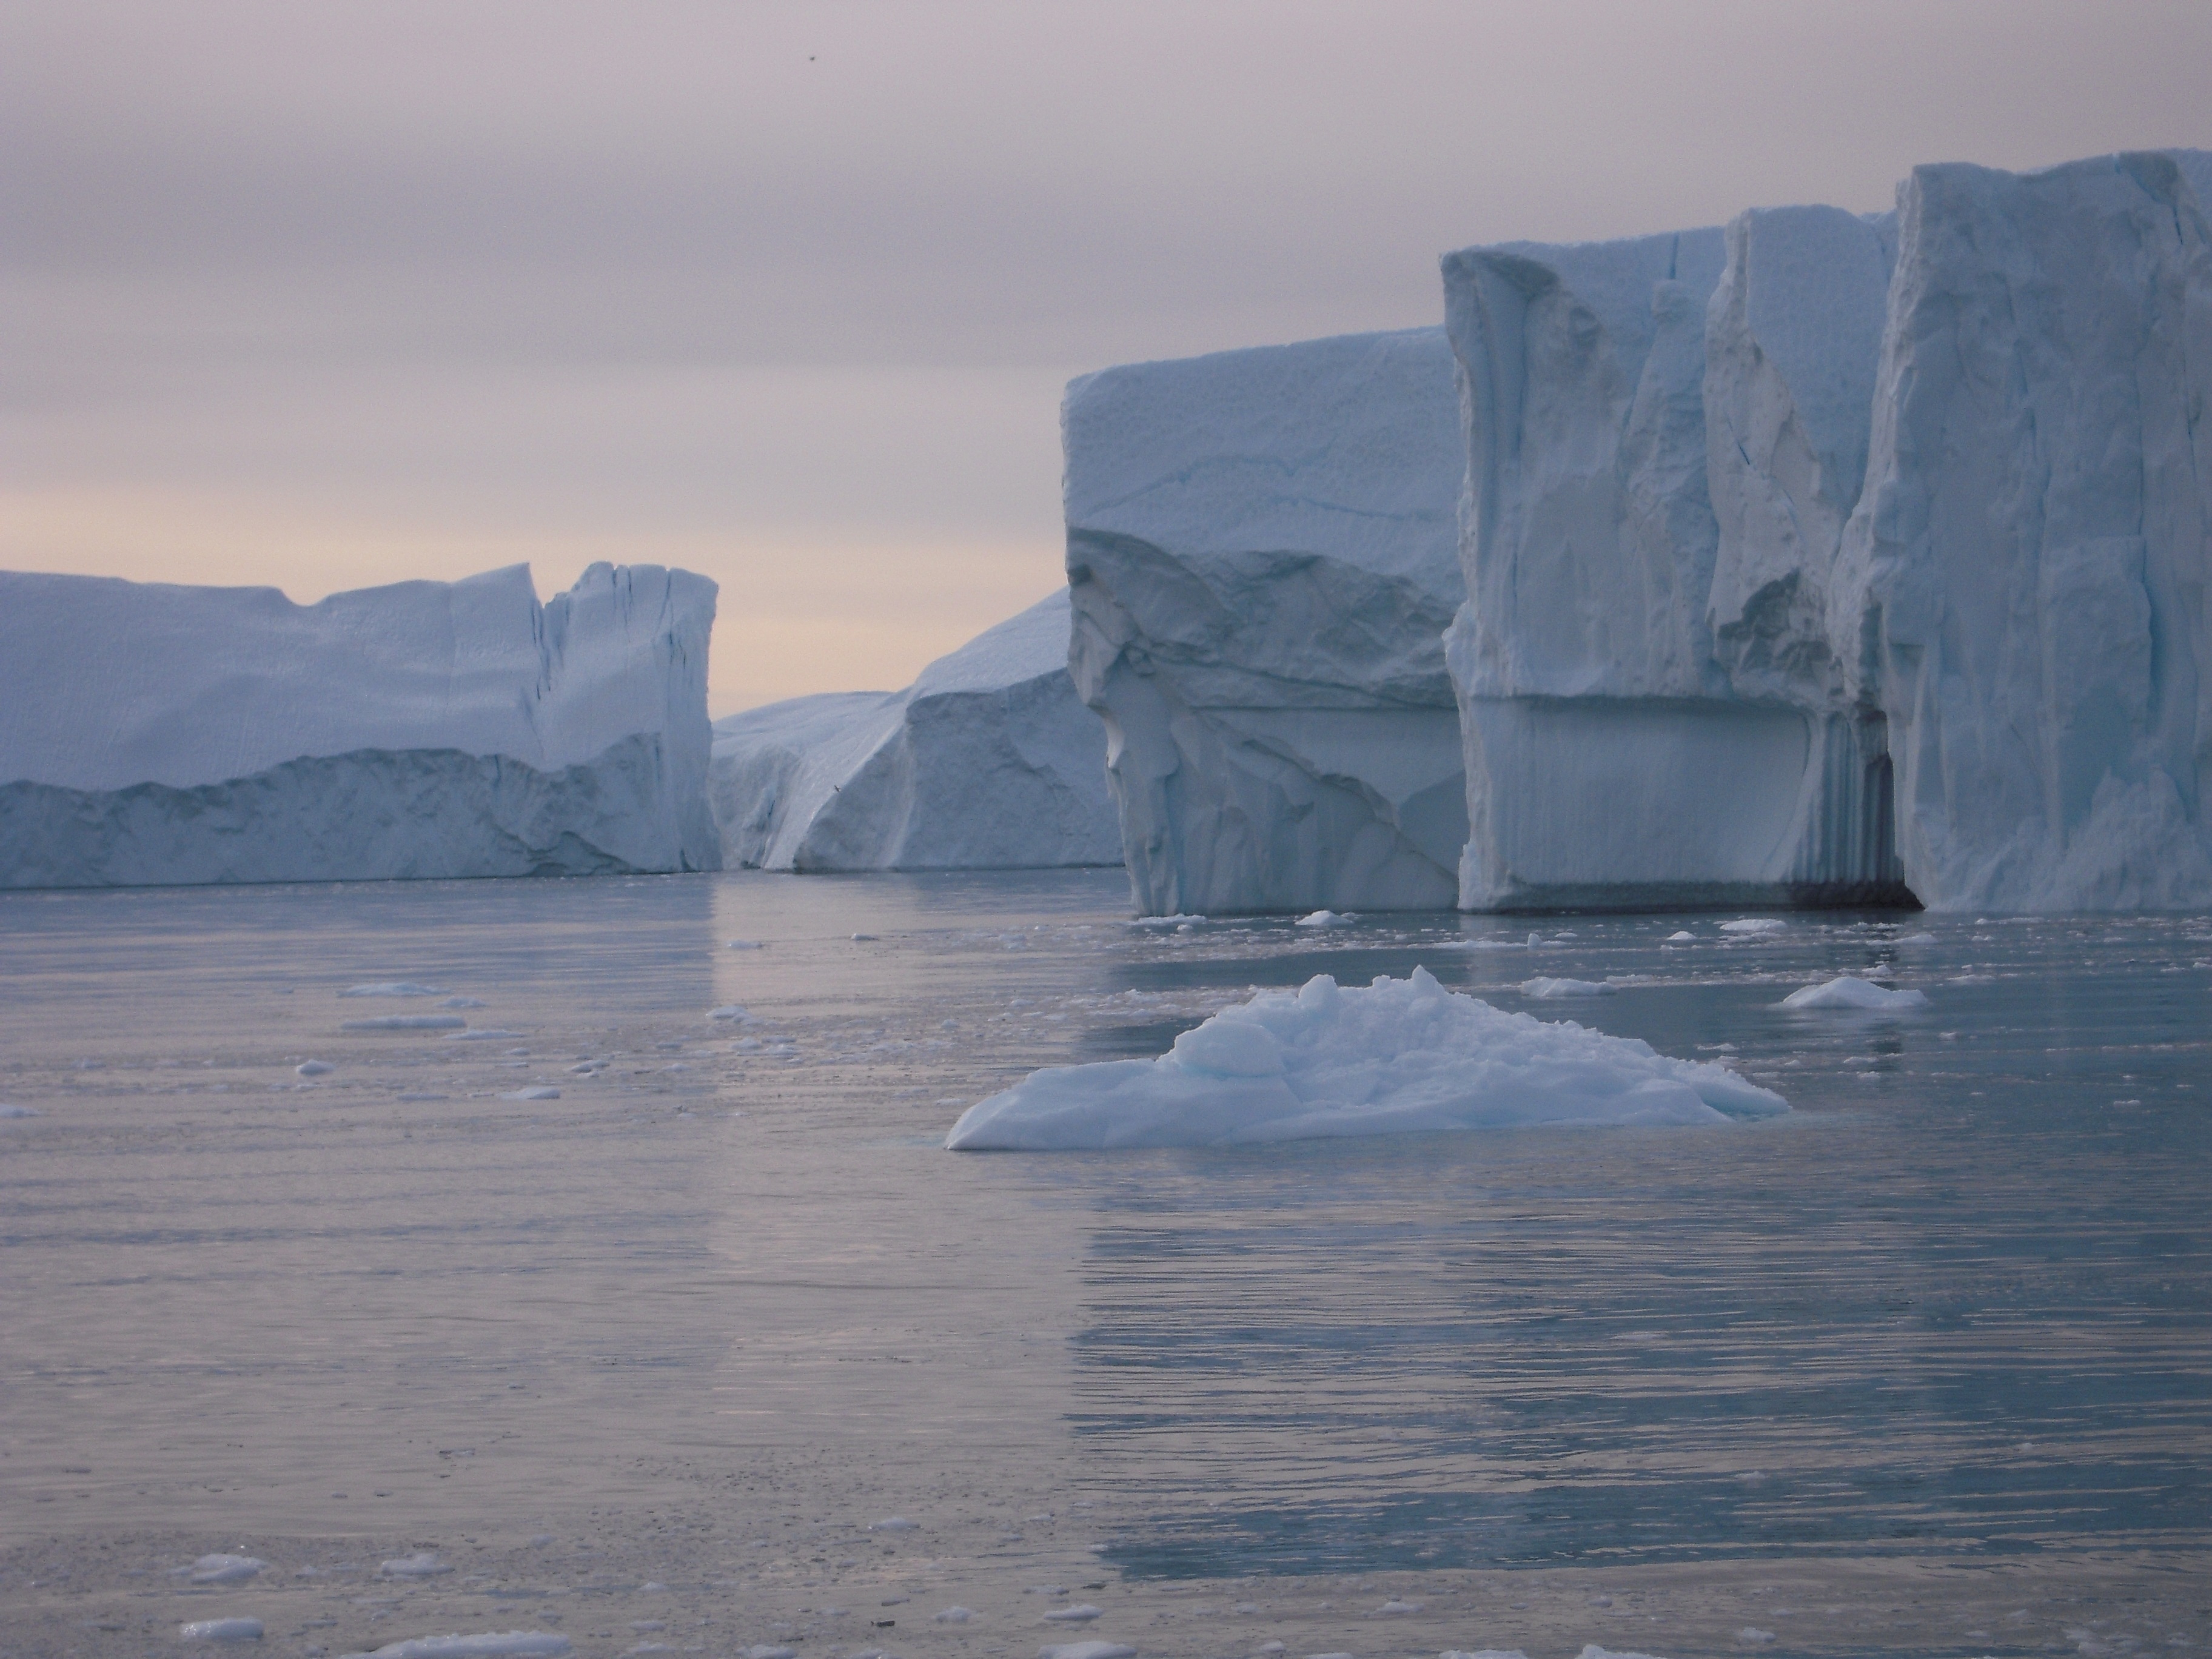
landscape, ocean, cold, winter, environment, ice, reflection, glacier, frozen, arctic, iceberg, glitter, polar, climate, greenland, freezing, arctic ocean, north pole, atmospheric phenomenon, ice cap, sea ice